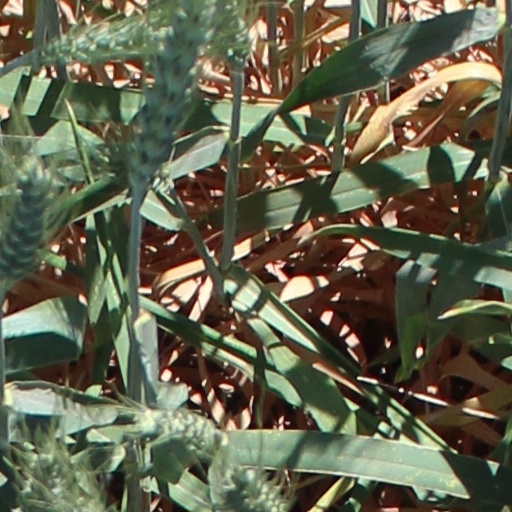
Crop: wheat